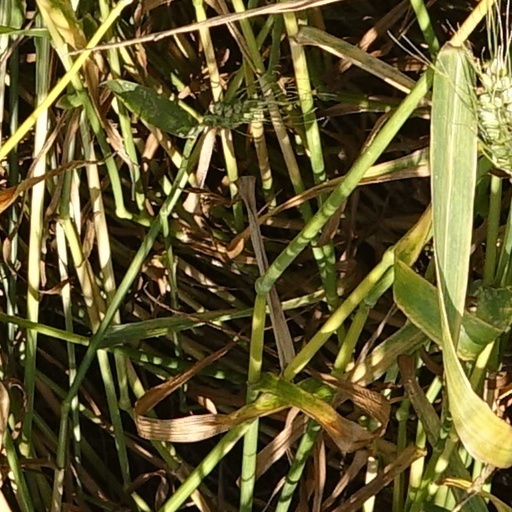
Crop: wheat